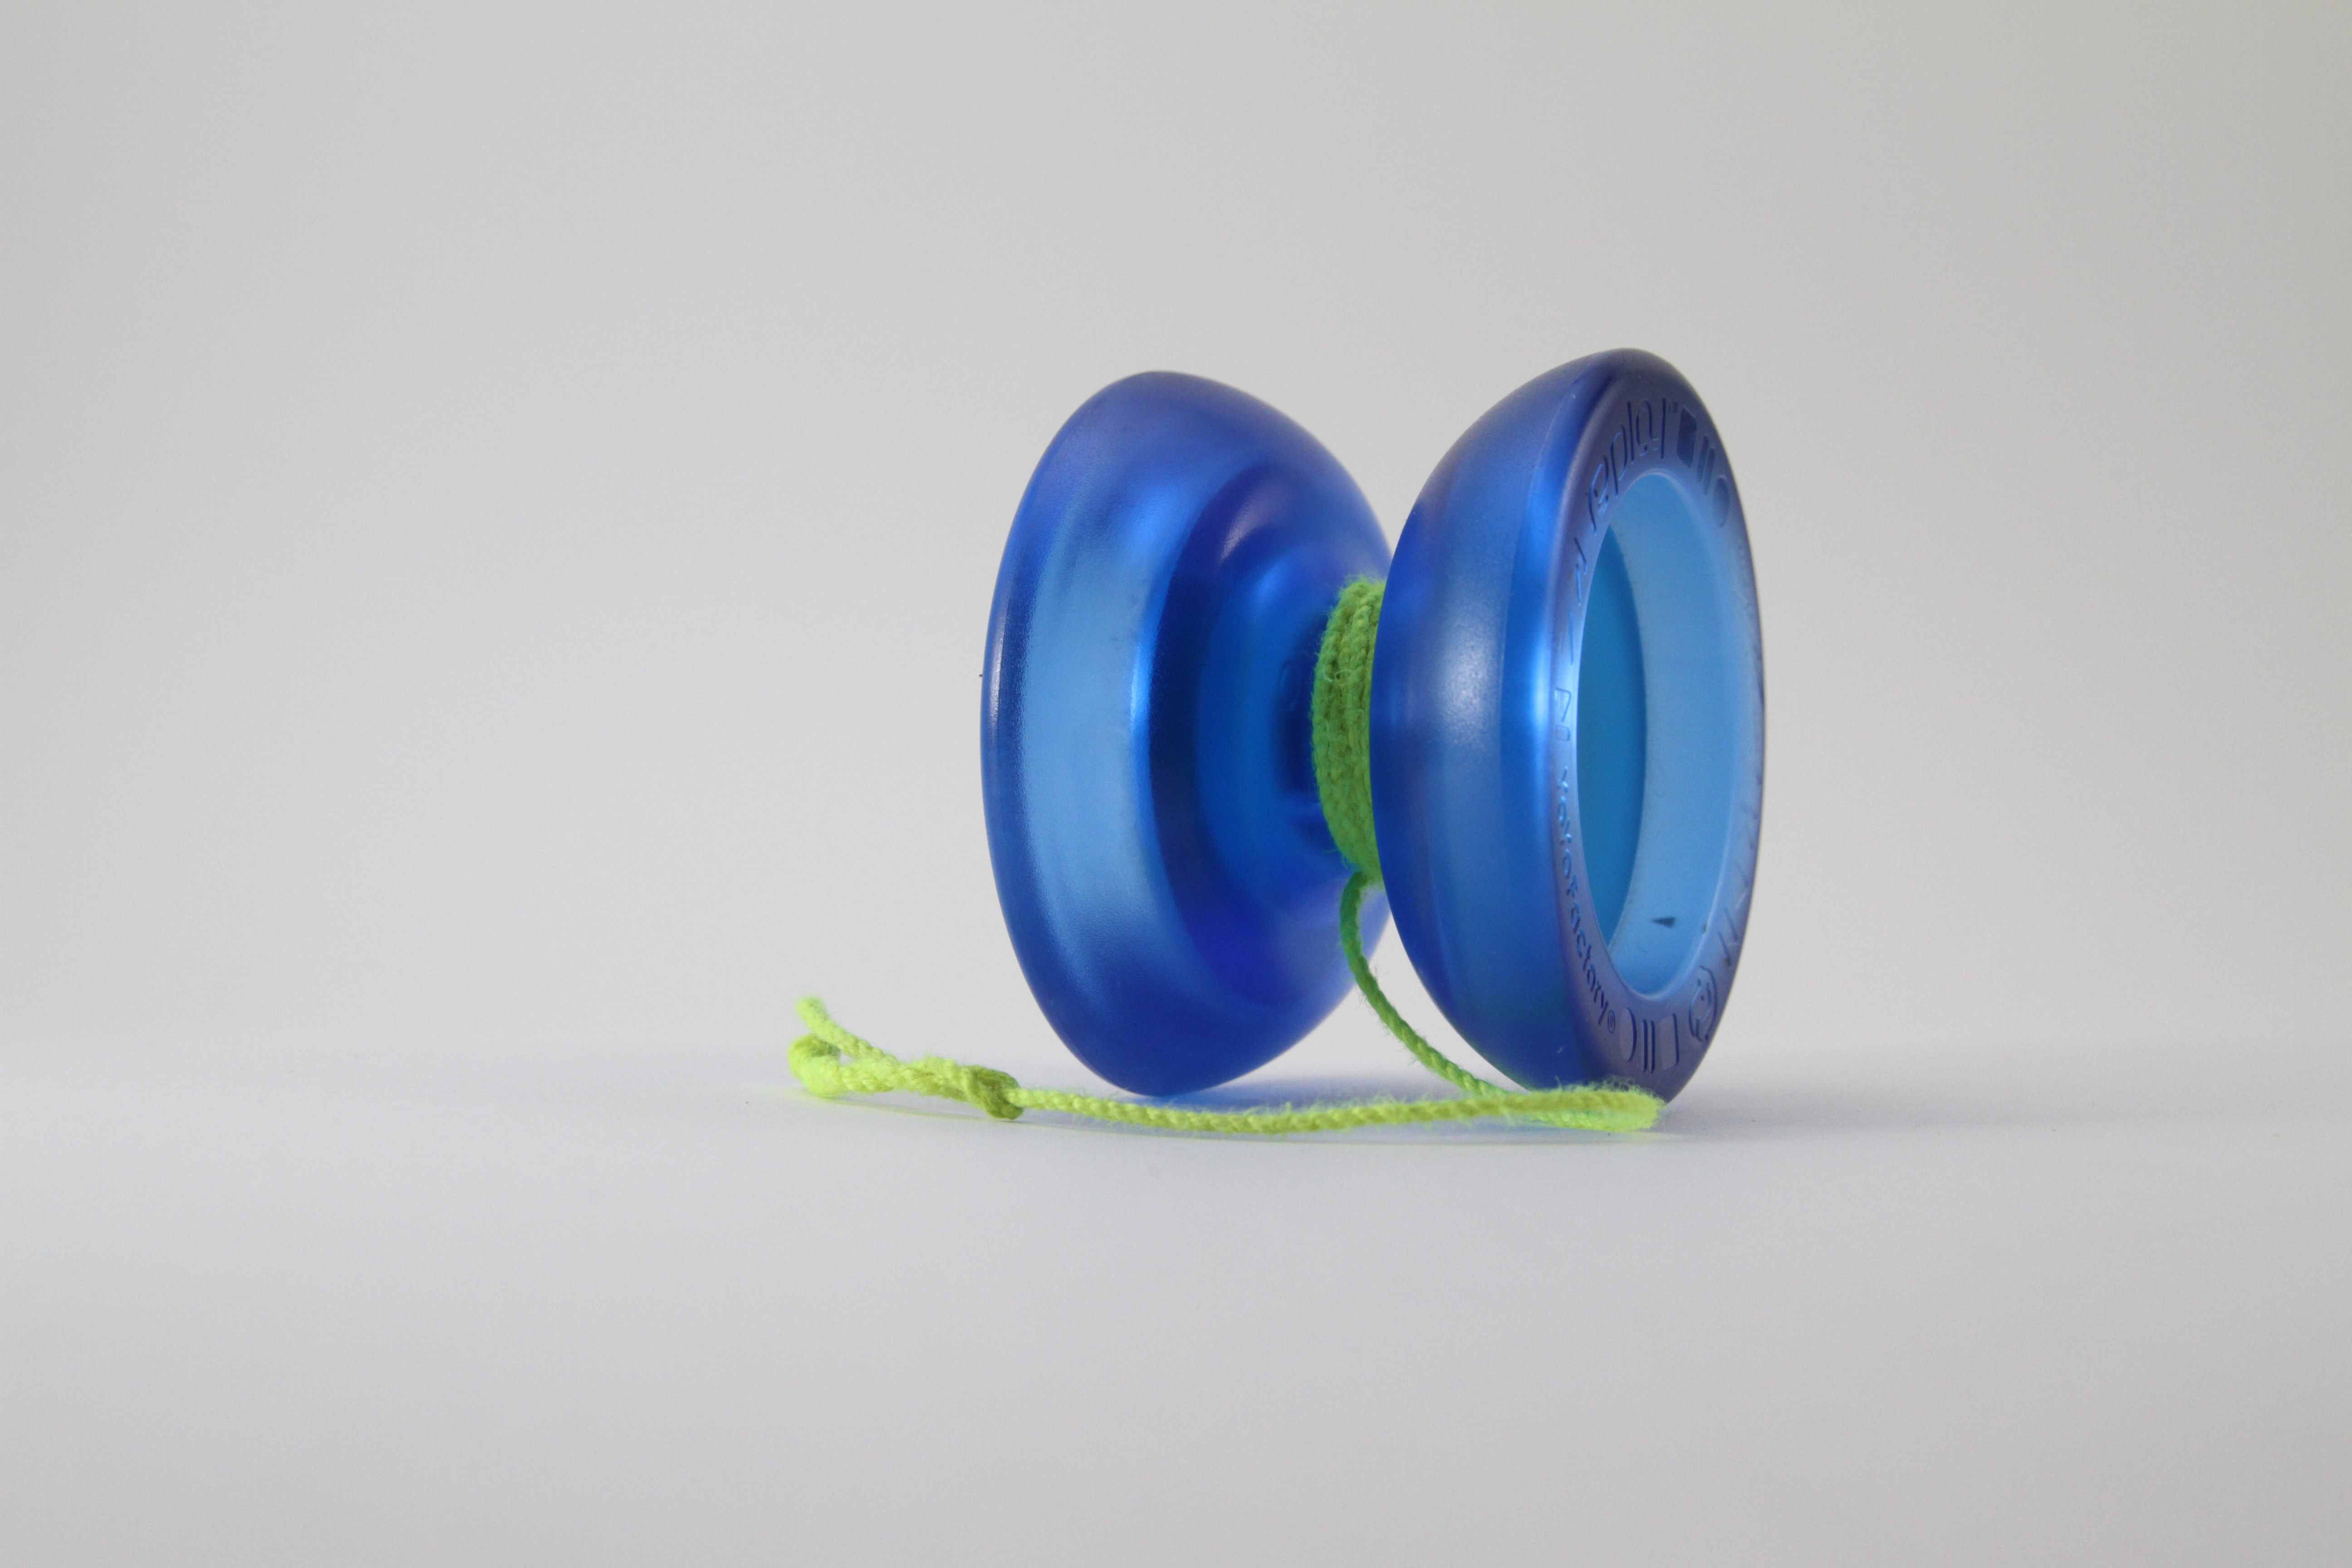
isolated, blue, lighting, toy, product, organ, pro, yoyo, blu, hobby, skills, replay, yoyofactory, estrings